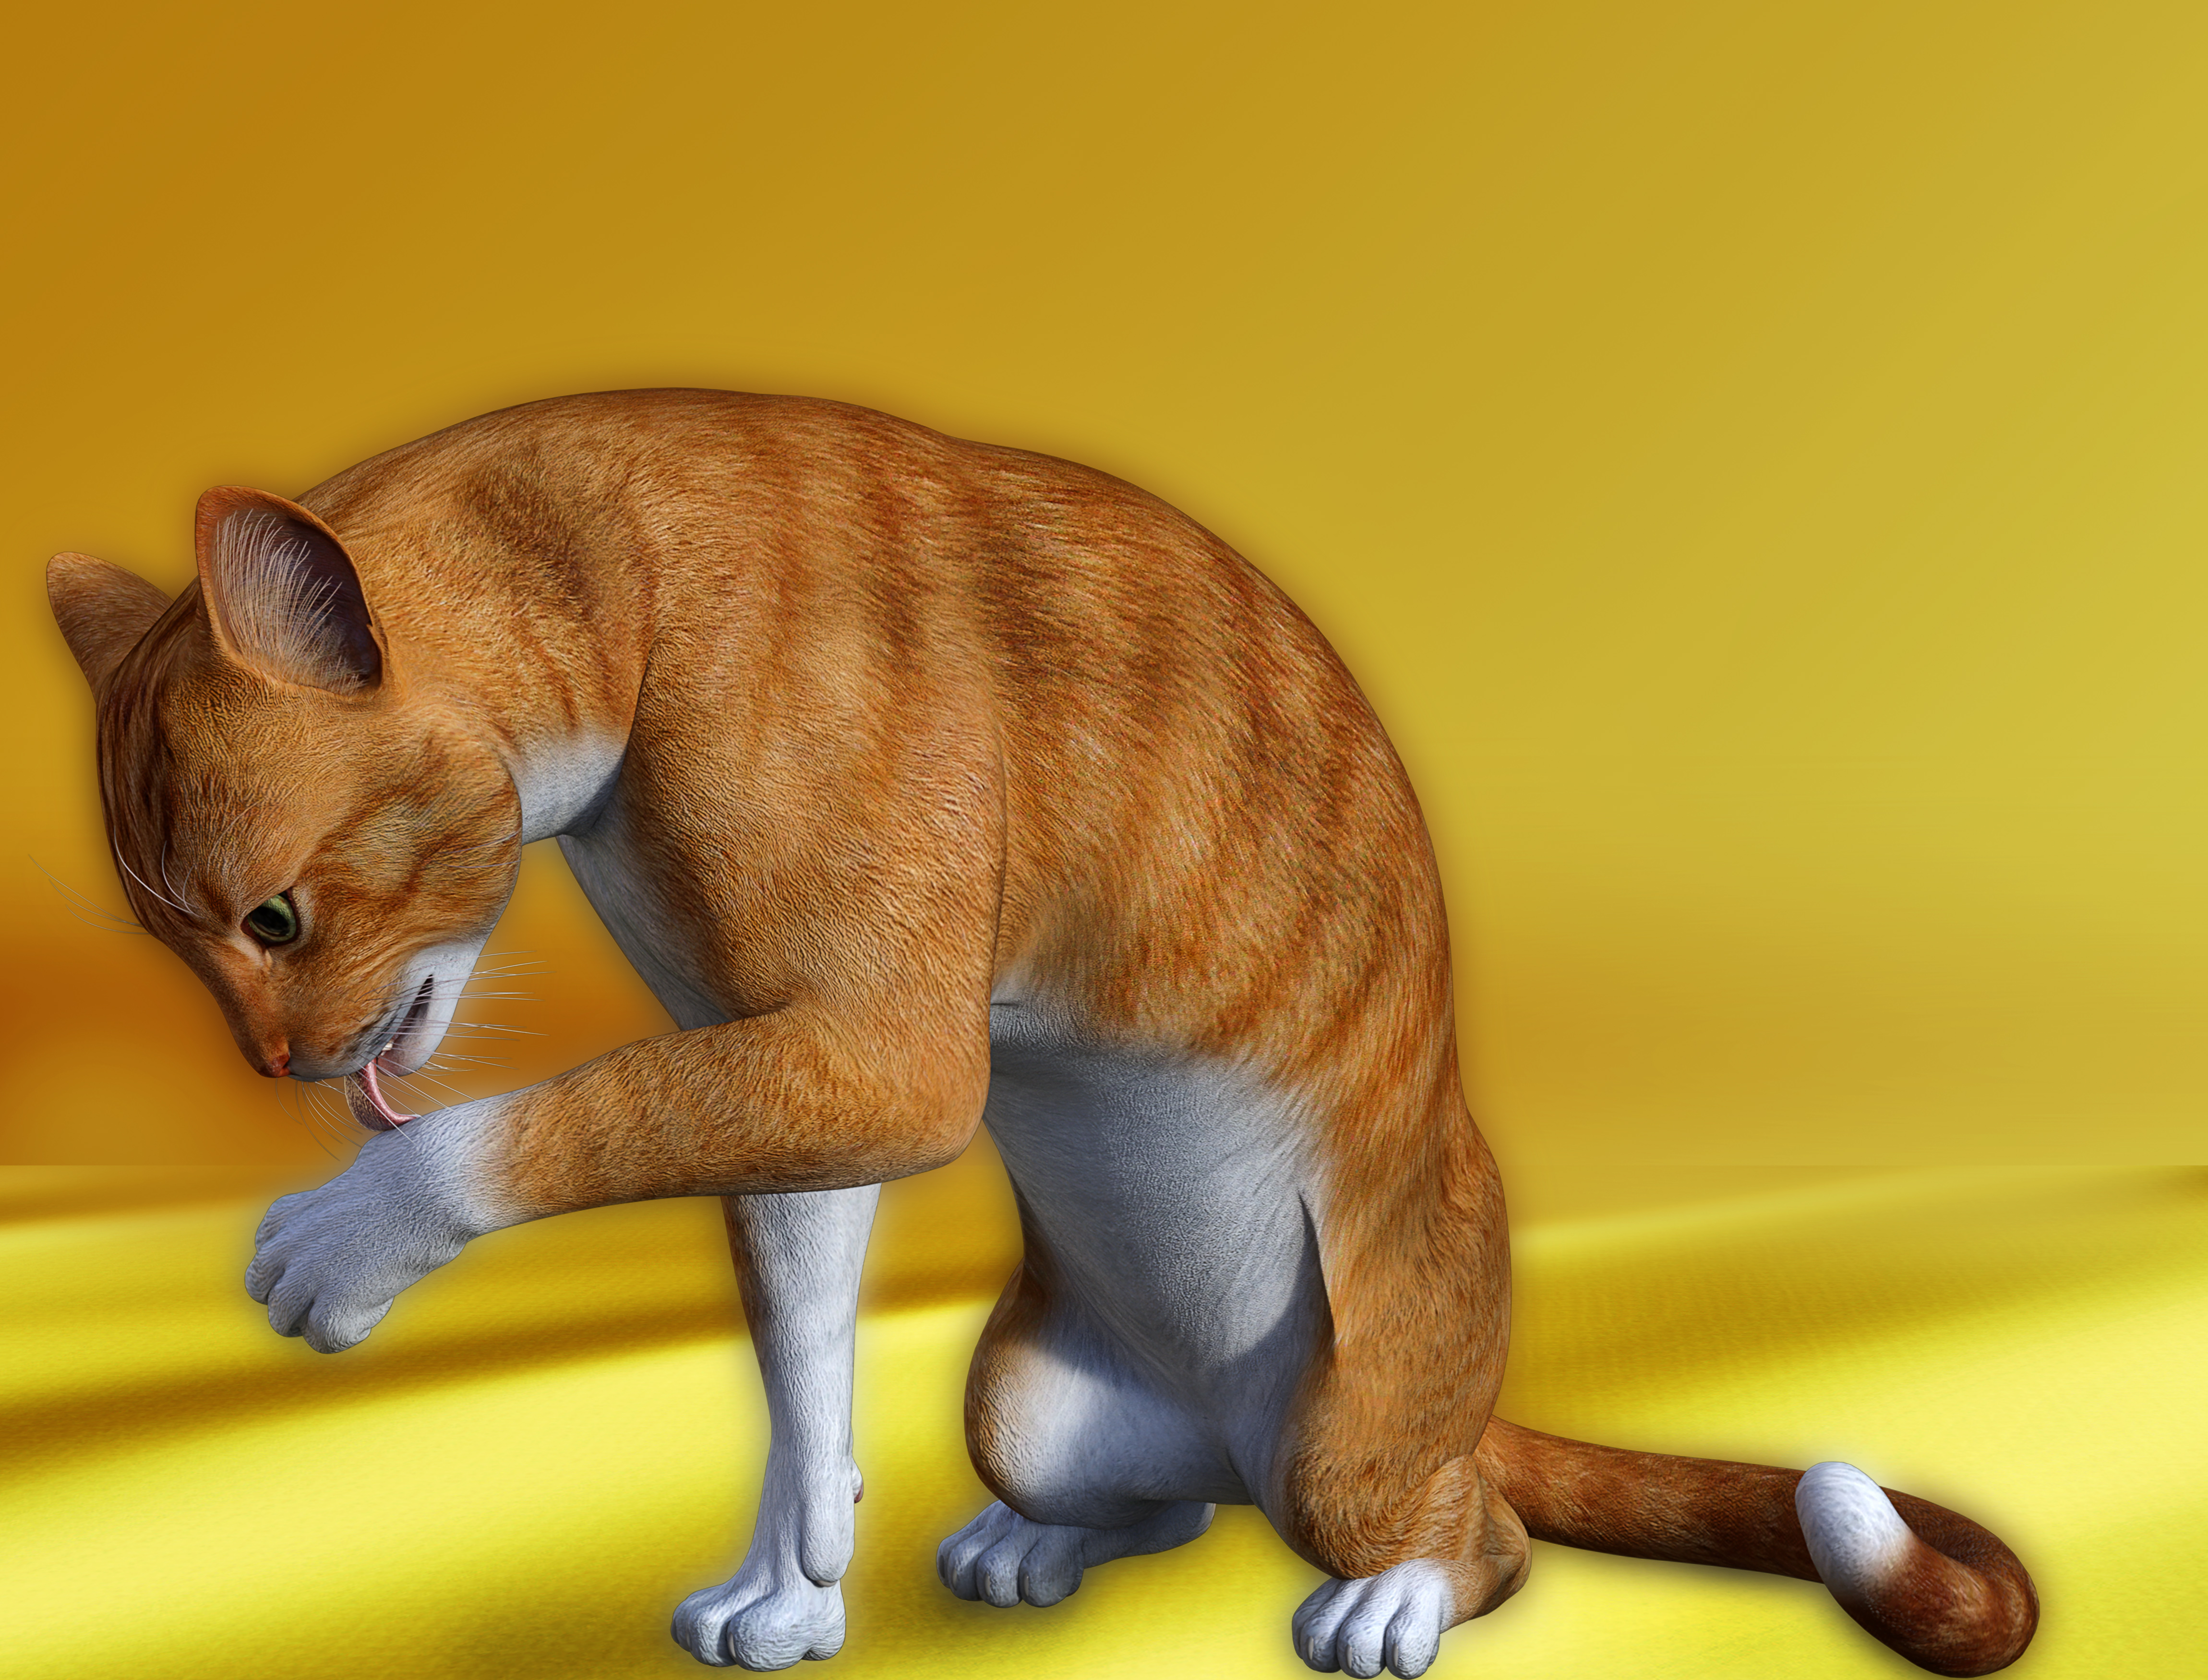
cat, funny, happiness, kitty, eyes, sitting, portrait, beautiful, domestic, beauty, animal, mammal, vertebrate, felidae, carnivore, whiskers, small to medium sized cats, snout, tail, paw, fawn